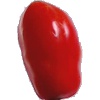
Label: Tomato 2